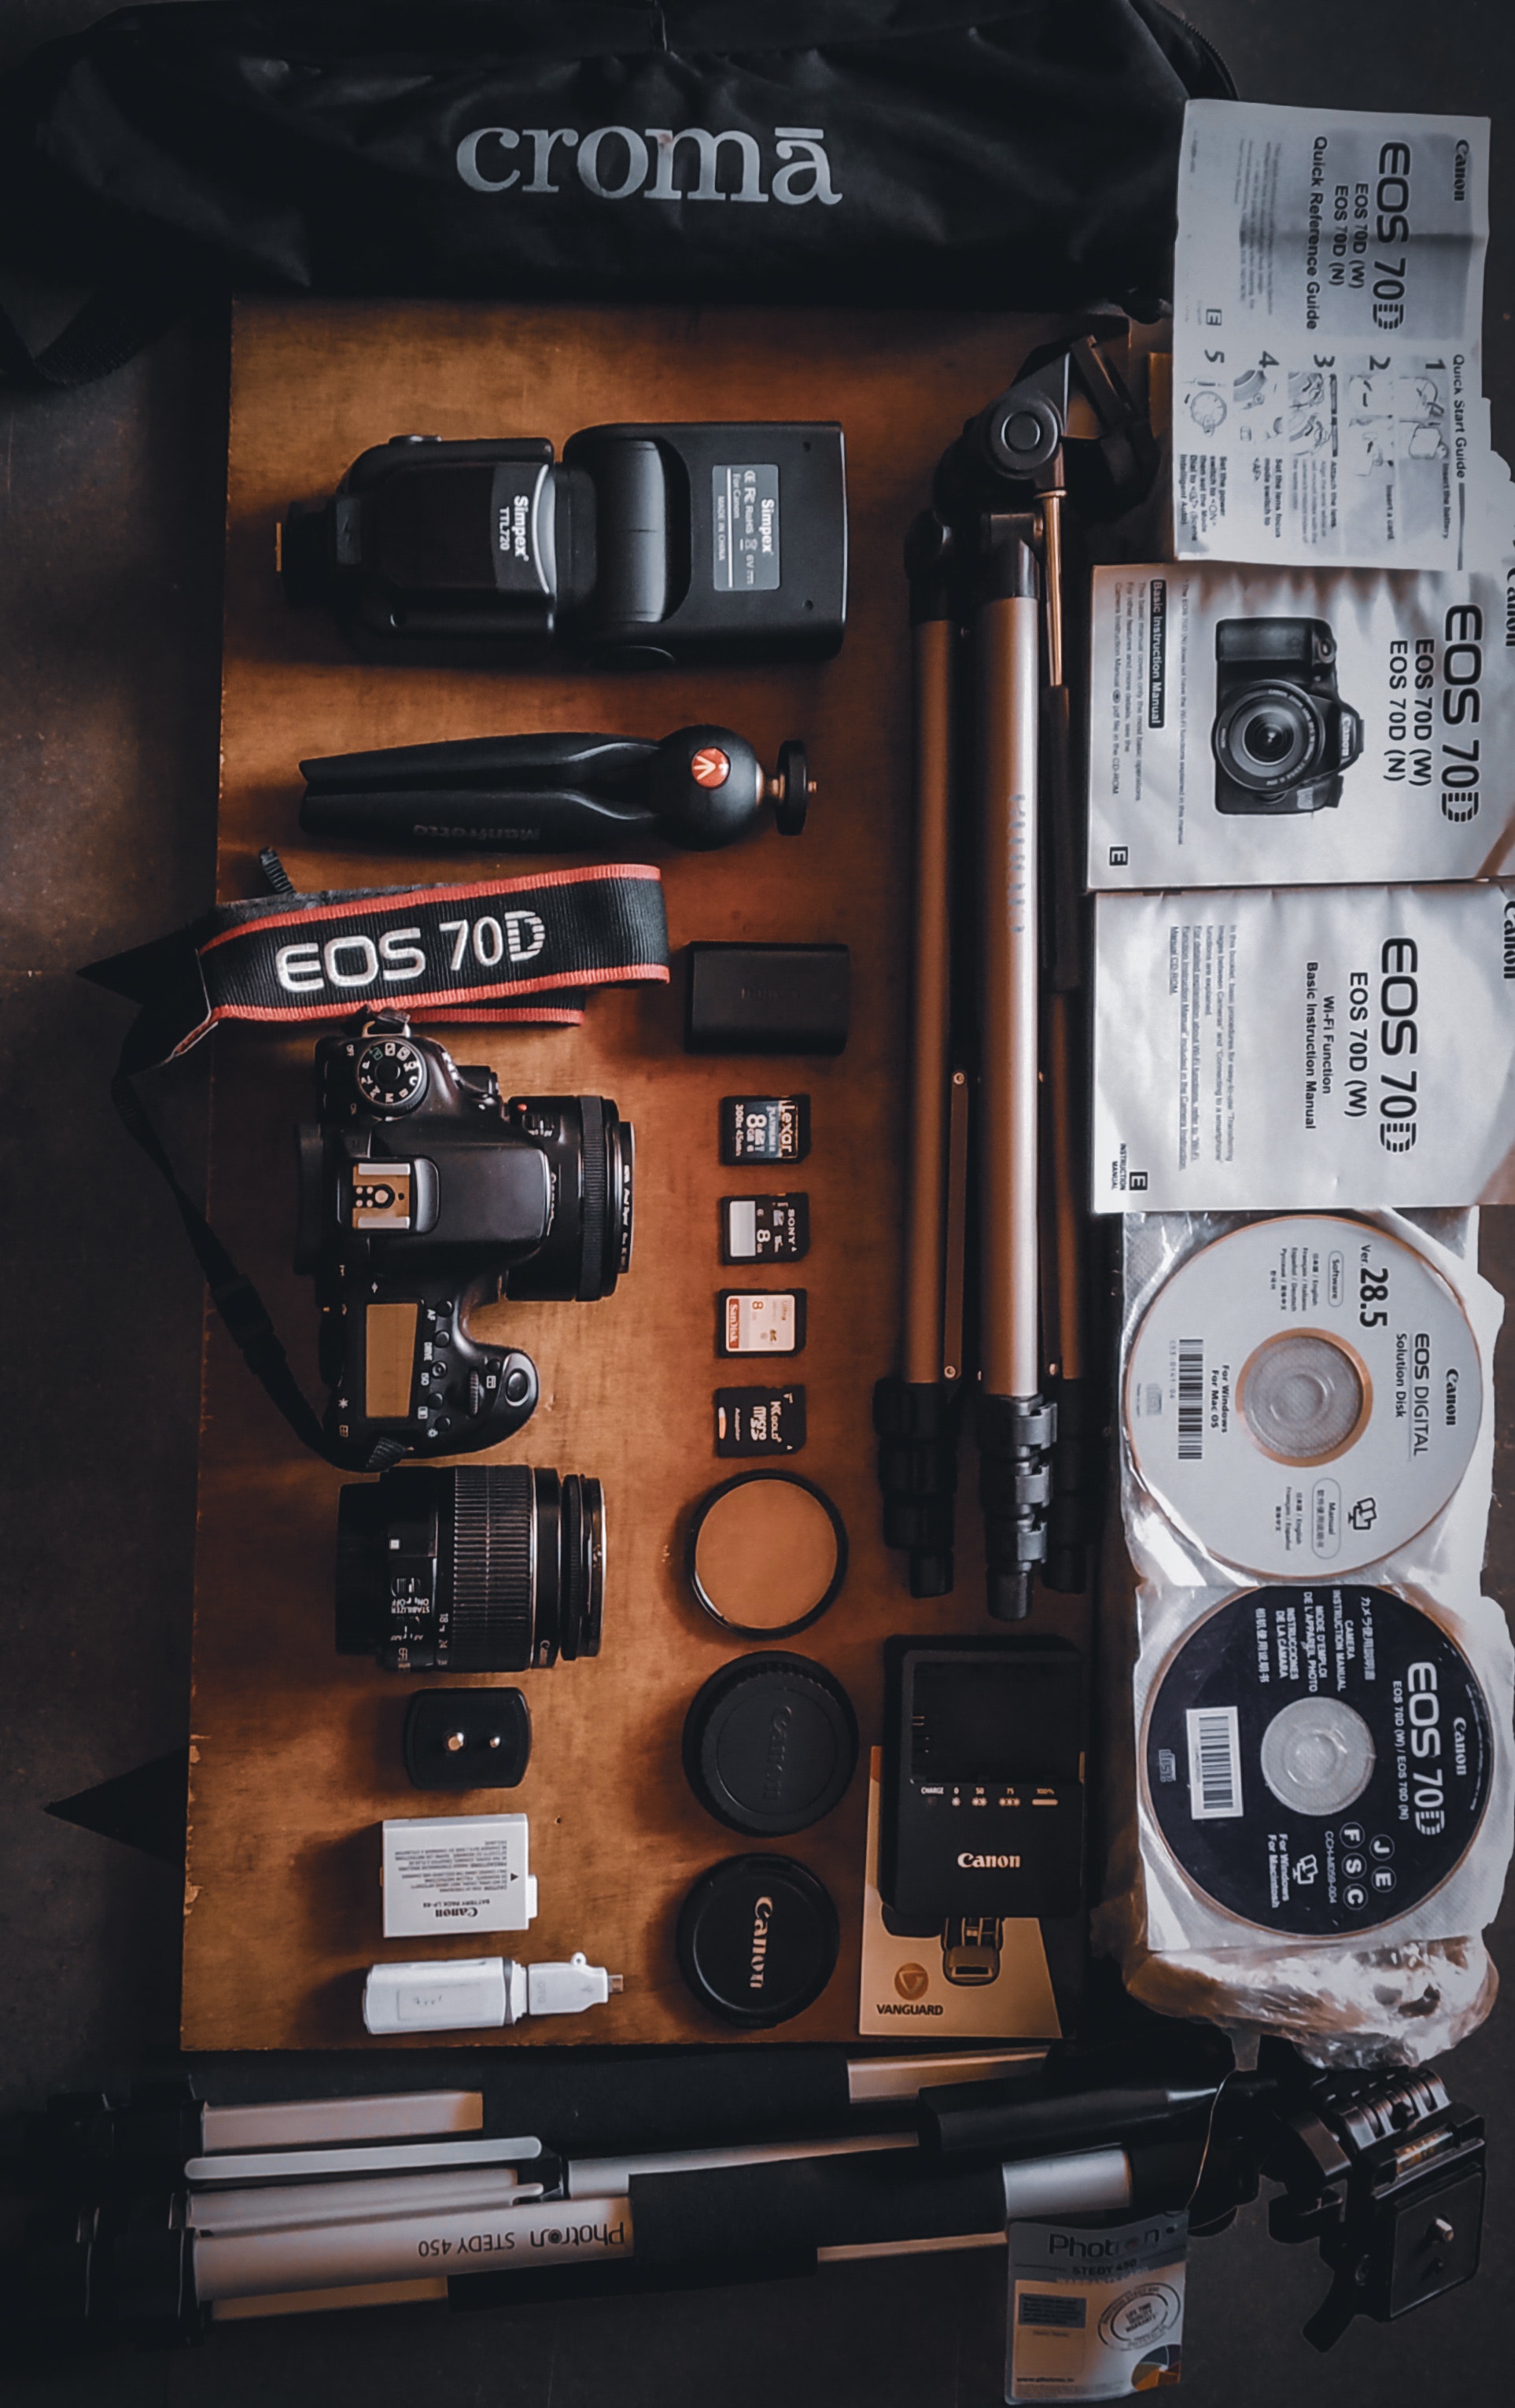
brown, cosmetics, Material property, Everyday carry, eye liner